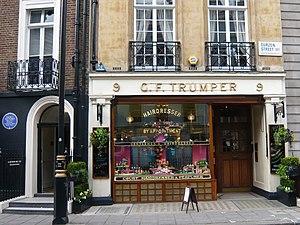
Curzon Street est une rue de la ville de Londres. Elle est située dans la cité de Westminster, dans le quartier de Mayfair.